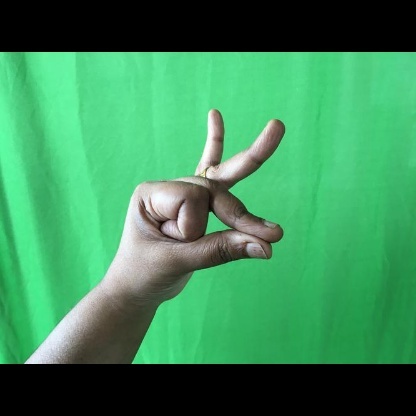
Mudra: Bramaram